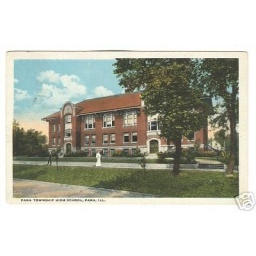
Pana Township High School the lil white house way in the back between the trees is the Funeral Home...lol